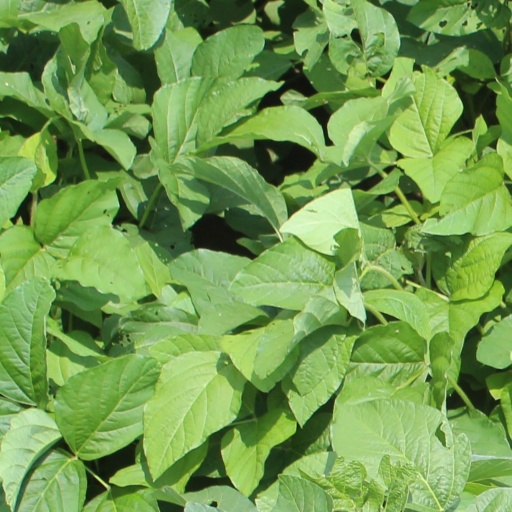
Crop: soybean